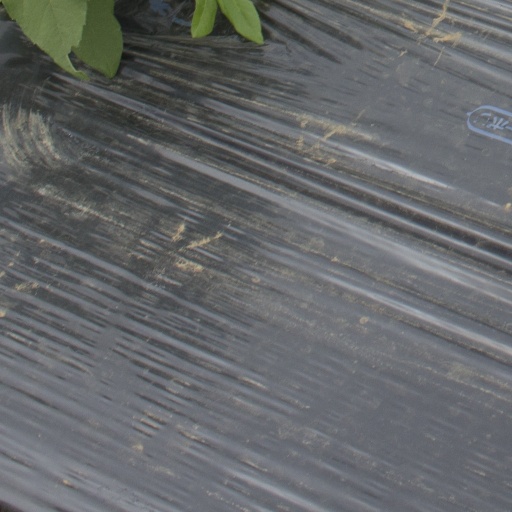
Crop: Jerusalem artichoke